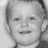
Emotion: happy